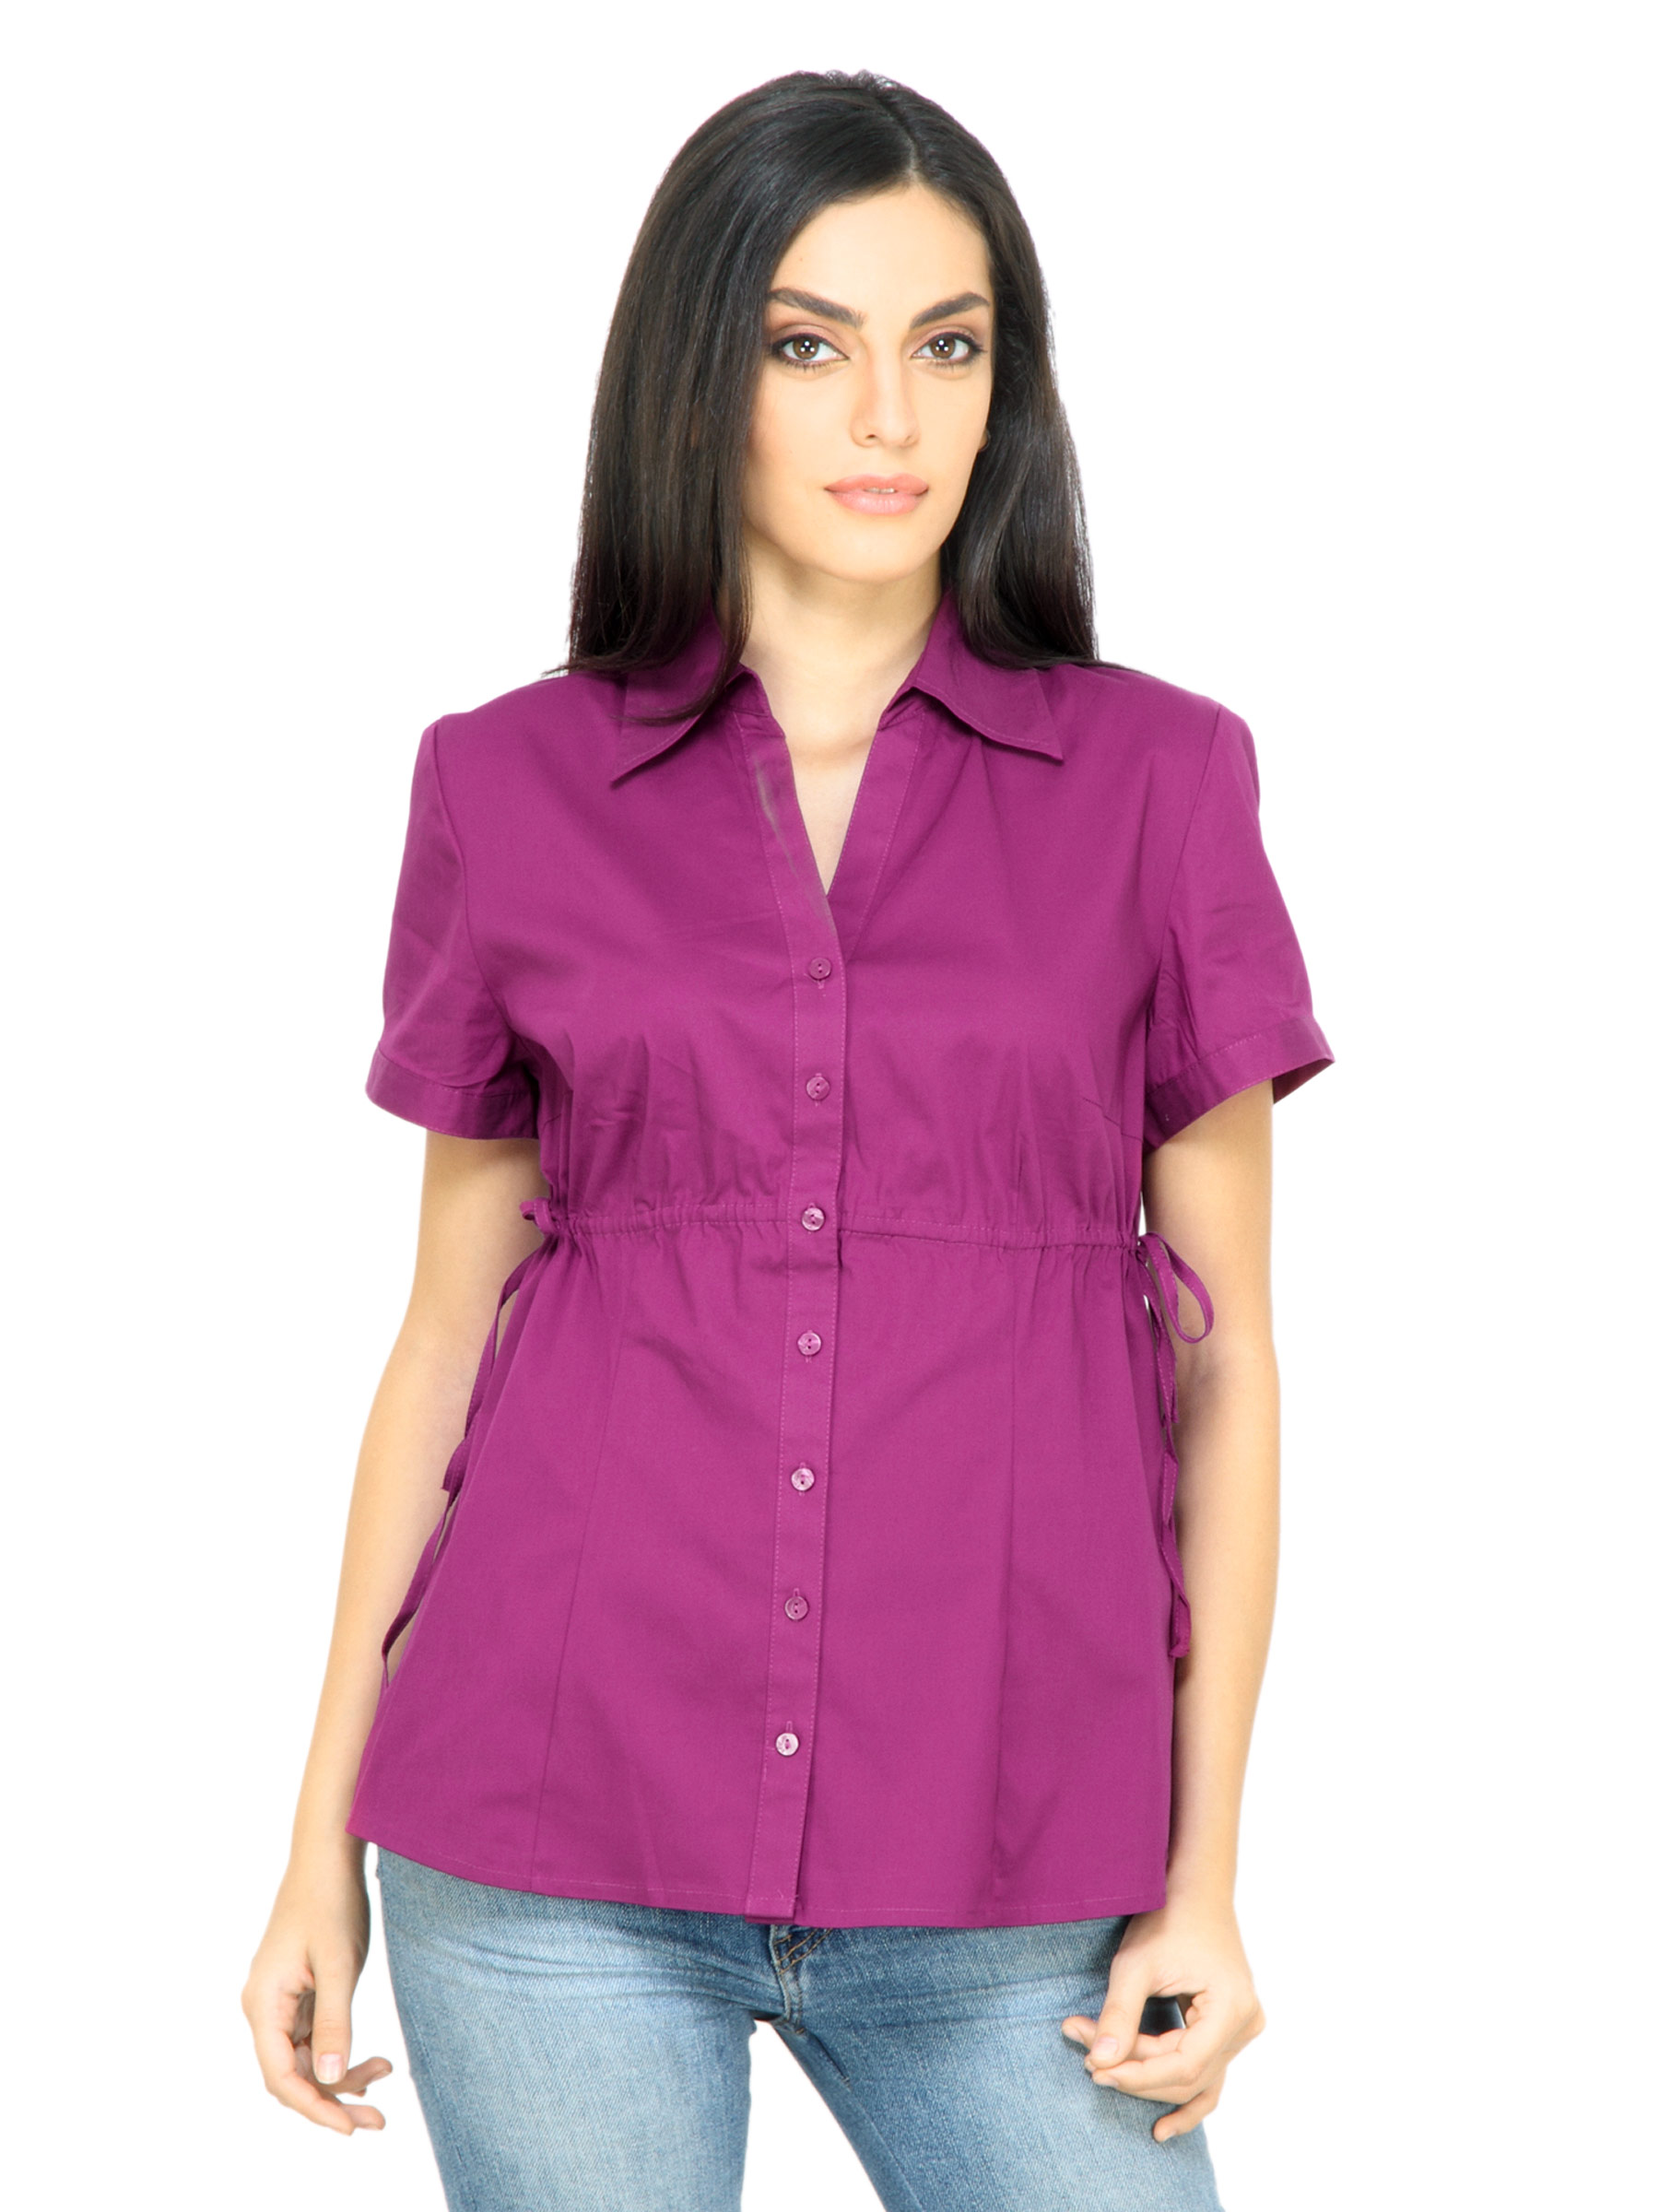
s.Oliver Women Solid Magenta Top
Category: Apparel / Topwear / Tops
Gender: Women
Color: Magenta
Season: Fall 2011
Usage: Casual